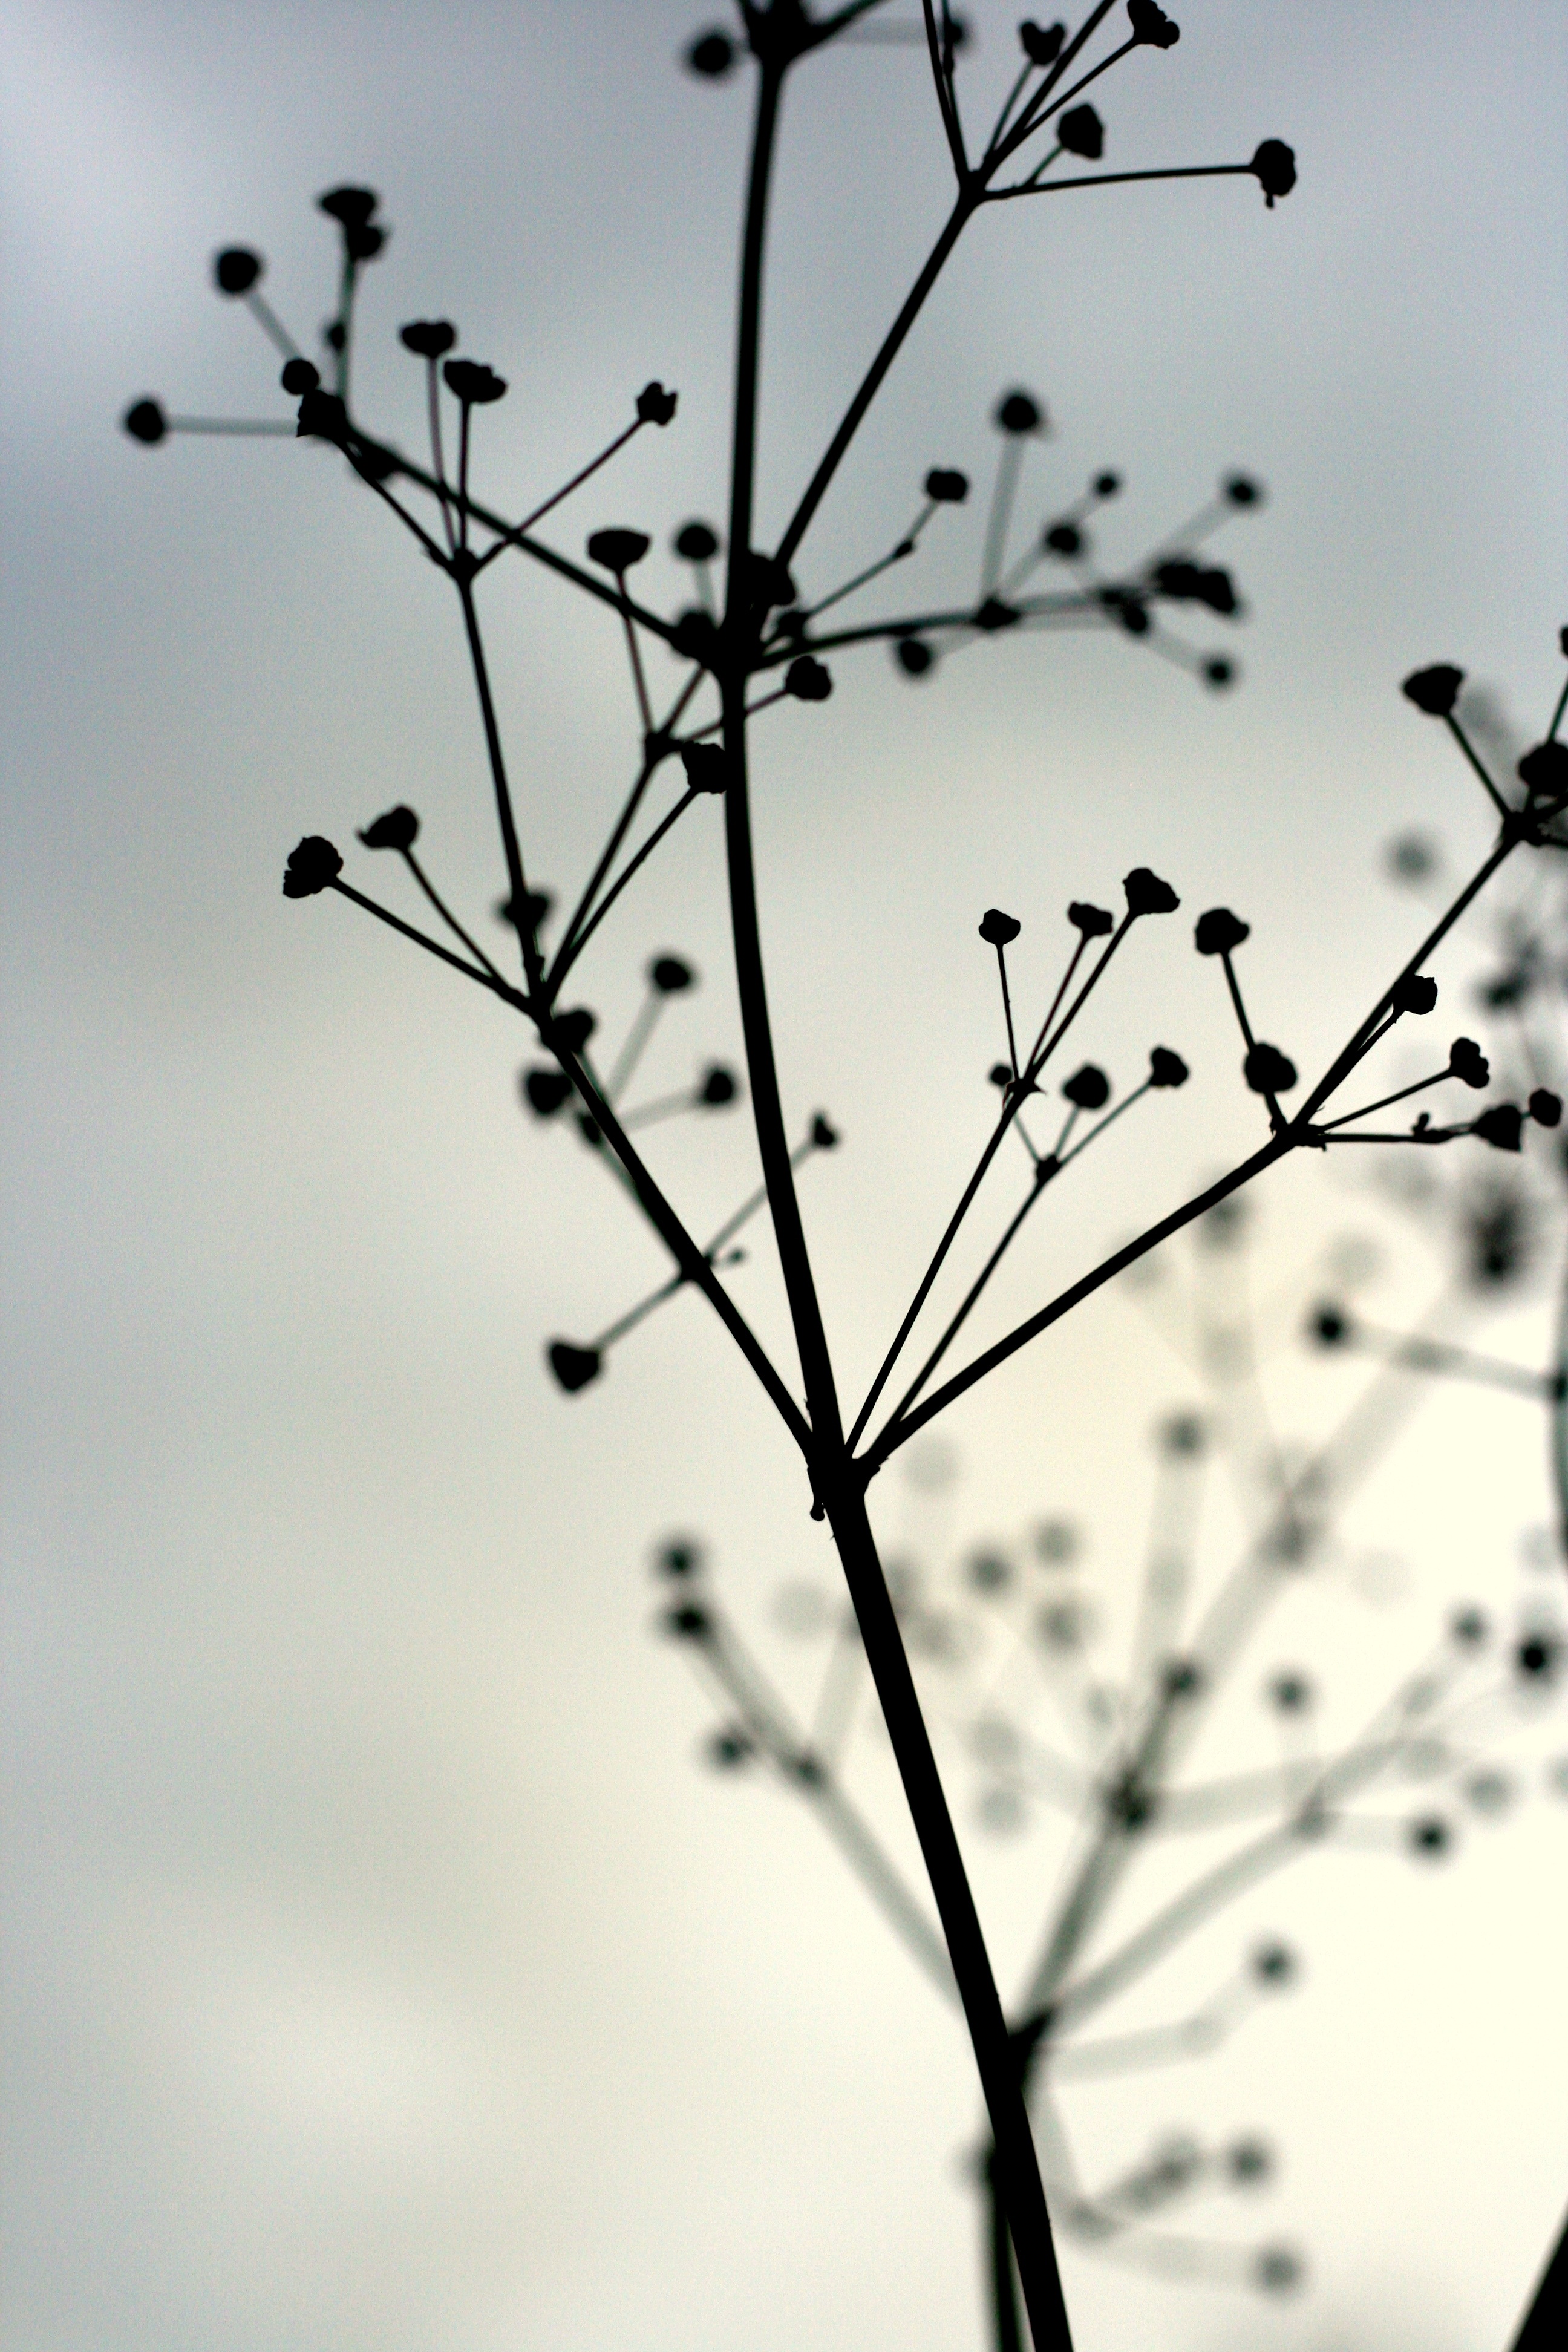
tree, nature, branch, blossom, black and white, plant, leaf, flower, line, spring, blue, monochrome, flora, season, twig, close up, hope, mourning, macro photography, monochrome photography, plant stem